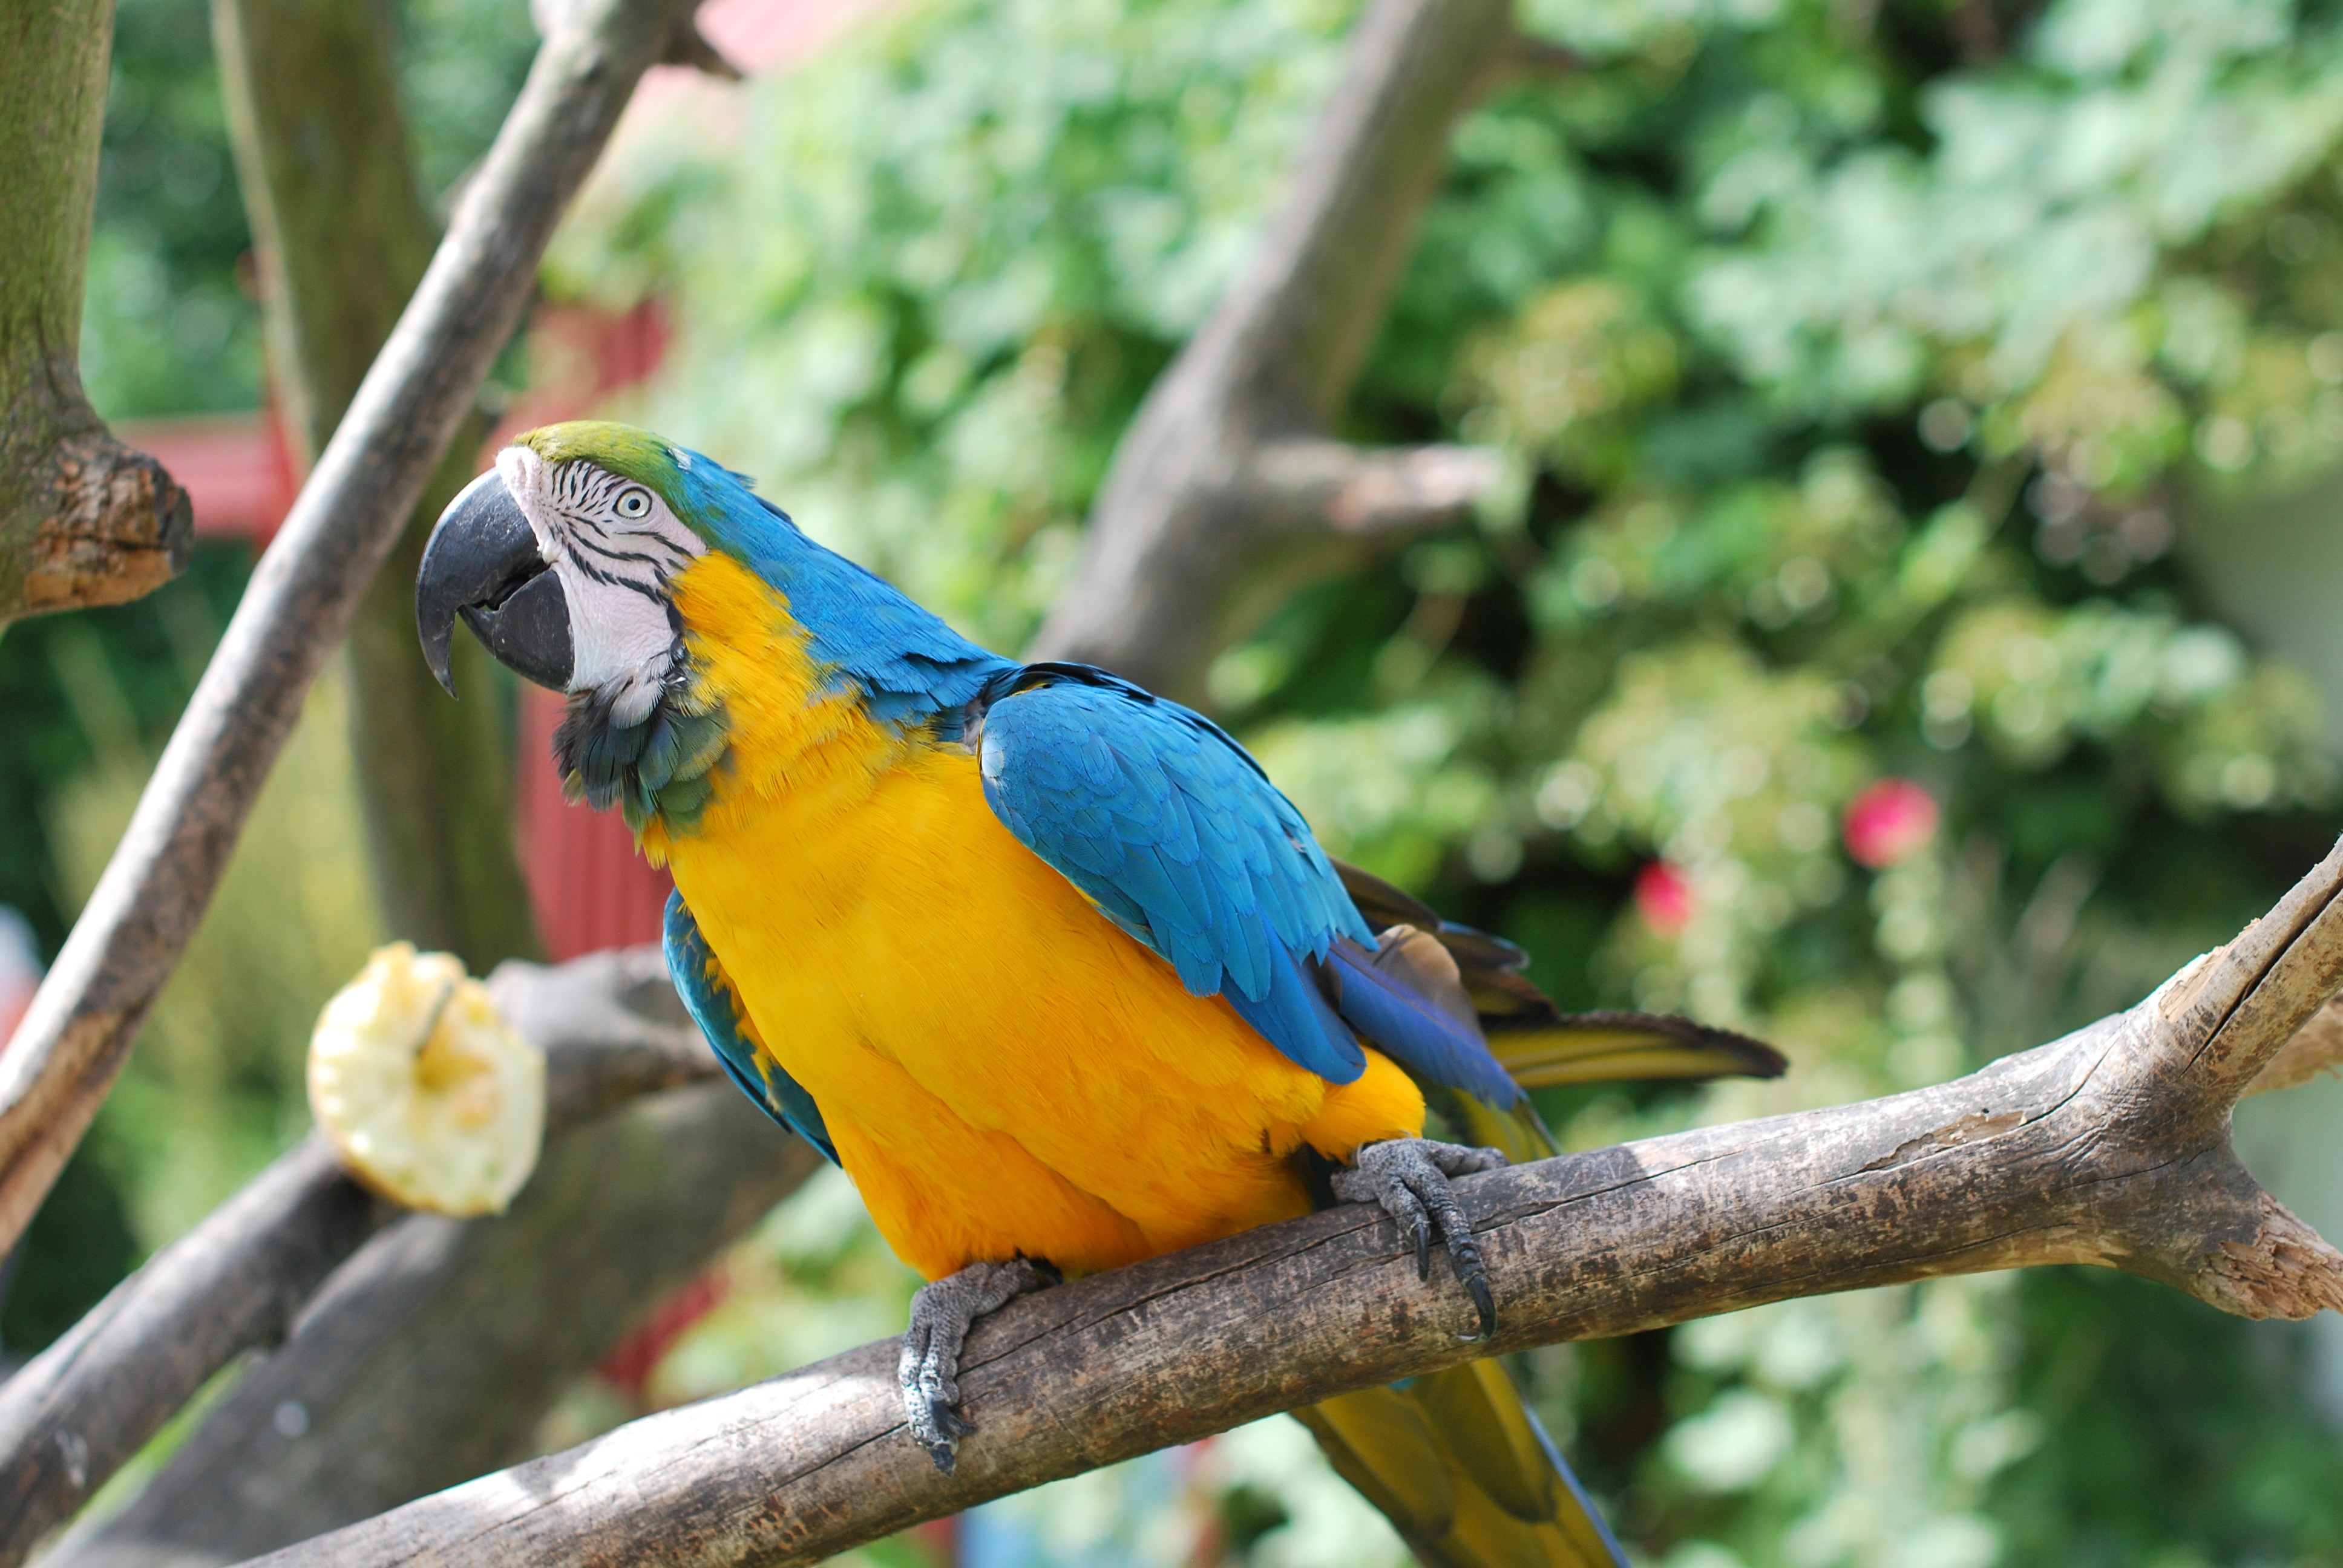
nature, branch, bird, animal, wildlife, beak, tropical, colorful, feather, fauna, lorikeet, macaw, vertebrate, parrot, parakeet, common pet parakeet